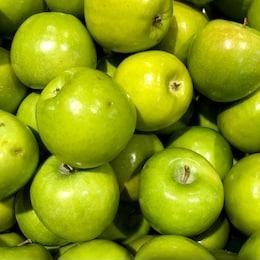
Label: apple